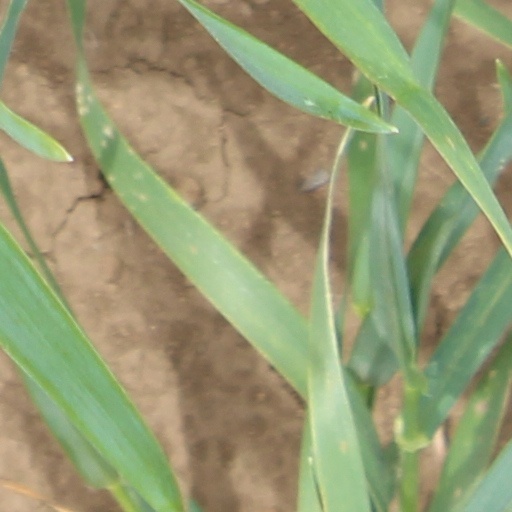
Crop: wheat